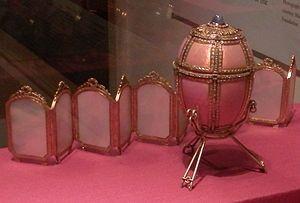
Les œufs de Fabergé sont des objets précieux créés par le joaillier Pierre-Karl Fabergé.